Question: Please indicate a possible affordance area of the toothbrush that can be used for brushing
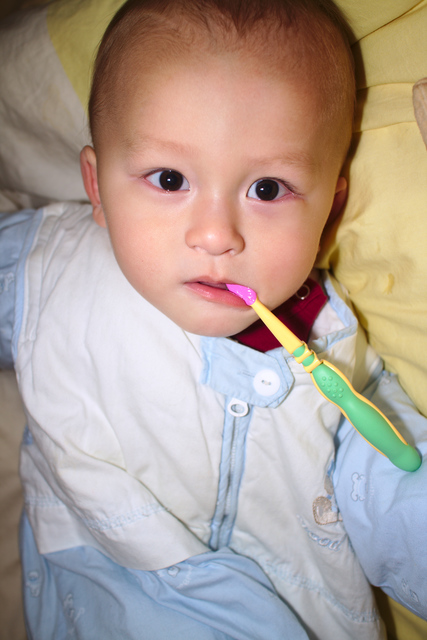
Answer: [222.0, 274.594, 427, 481.261]